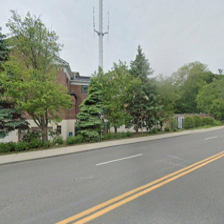
Label: streetView